Nay Win Maung

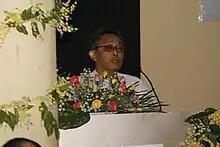
Nay Win Maung speaks at a graduation ceremony in Yangon, Myanmar on April 9, 2011

Nay Win Maung (June 30, 1962 – January 1, 2012) was a Burmese physician, businessman and pro-democracy activist.